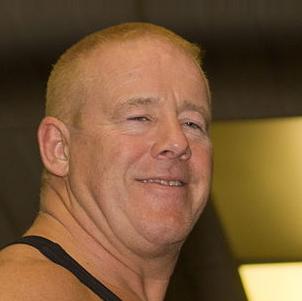
Age: 53